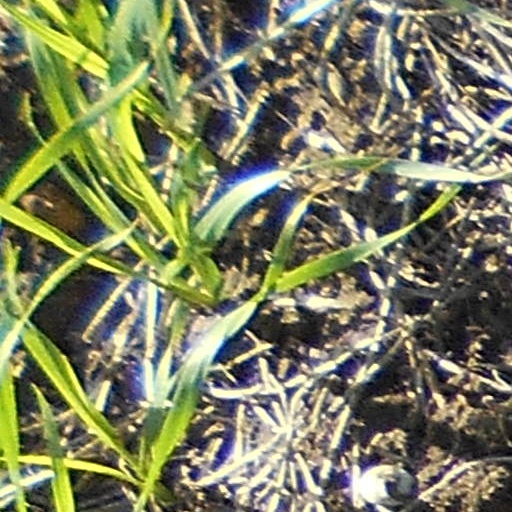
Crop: wheat